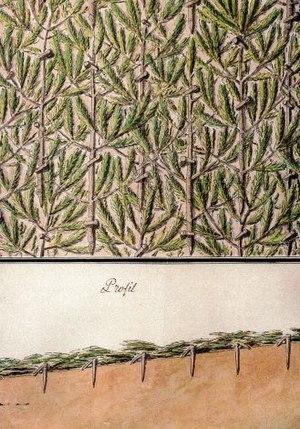
Couverture en branchages fixée au sol pour protéger les semis et d’empêcher l’effet du vent sur la surface des dunes
Nicolas-Thomas Brémontier est un ingénieur français, né le 30 juillet 1738 au Tronquay, dans l'Eure, et mort de tuberculose le 16 août 1809 à Paris. Sa renommée est liée à la fixation des dunes, dont il s'est attribué « l'invention » des techniques.
Les frères Desbiey, Guillaume et Louis-Mathieu sont bien moins connus que Brémontier et Chambrelent, bien qu'ils aient été au XVIIIᵉ siècle grâce à leurs sens de l'observation et de l'expérimentation, les précurseurs de la fixation des dunes et du boisement des landes.